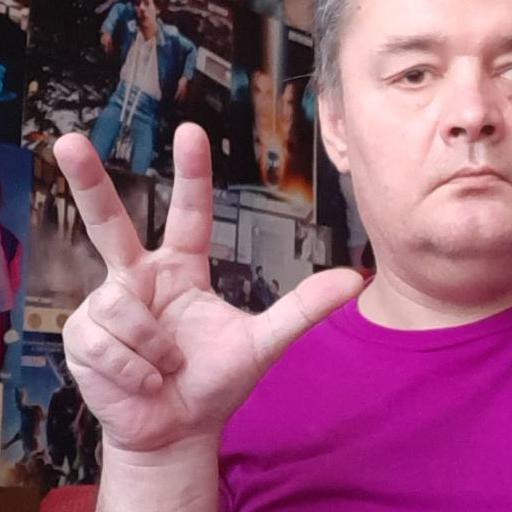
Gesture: three2